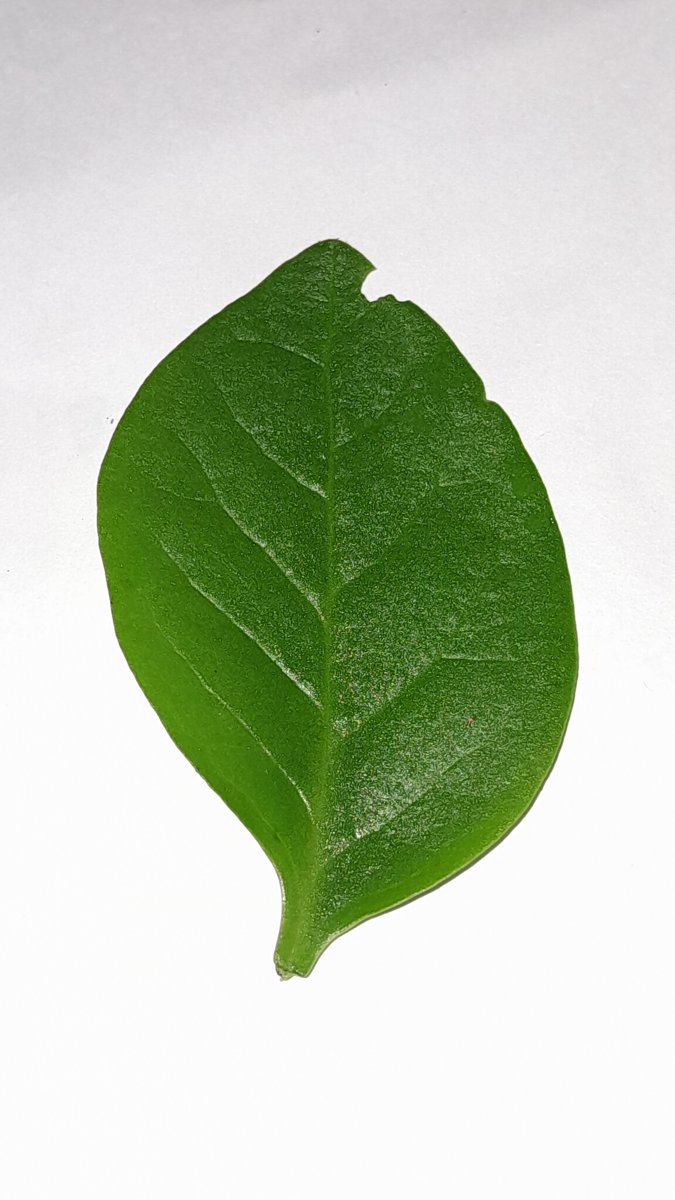
Label: Pest-Damage